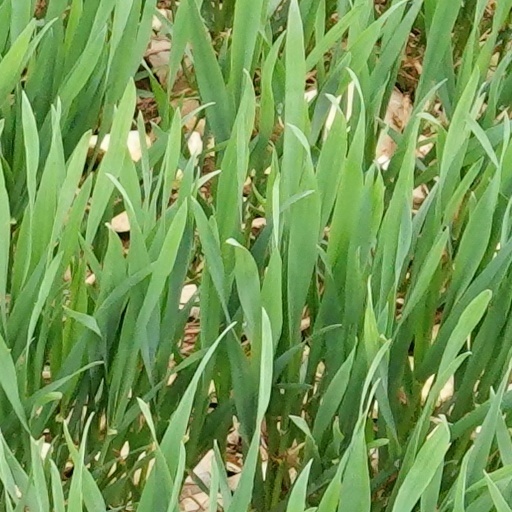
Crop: wheat